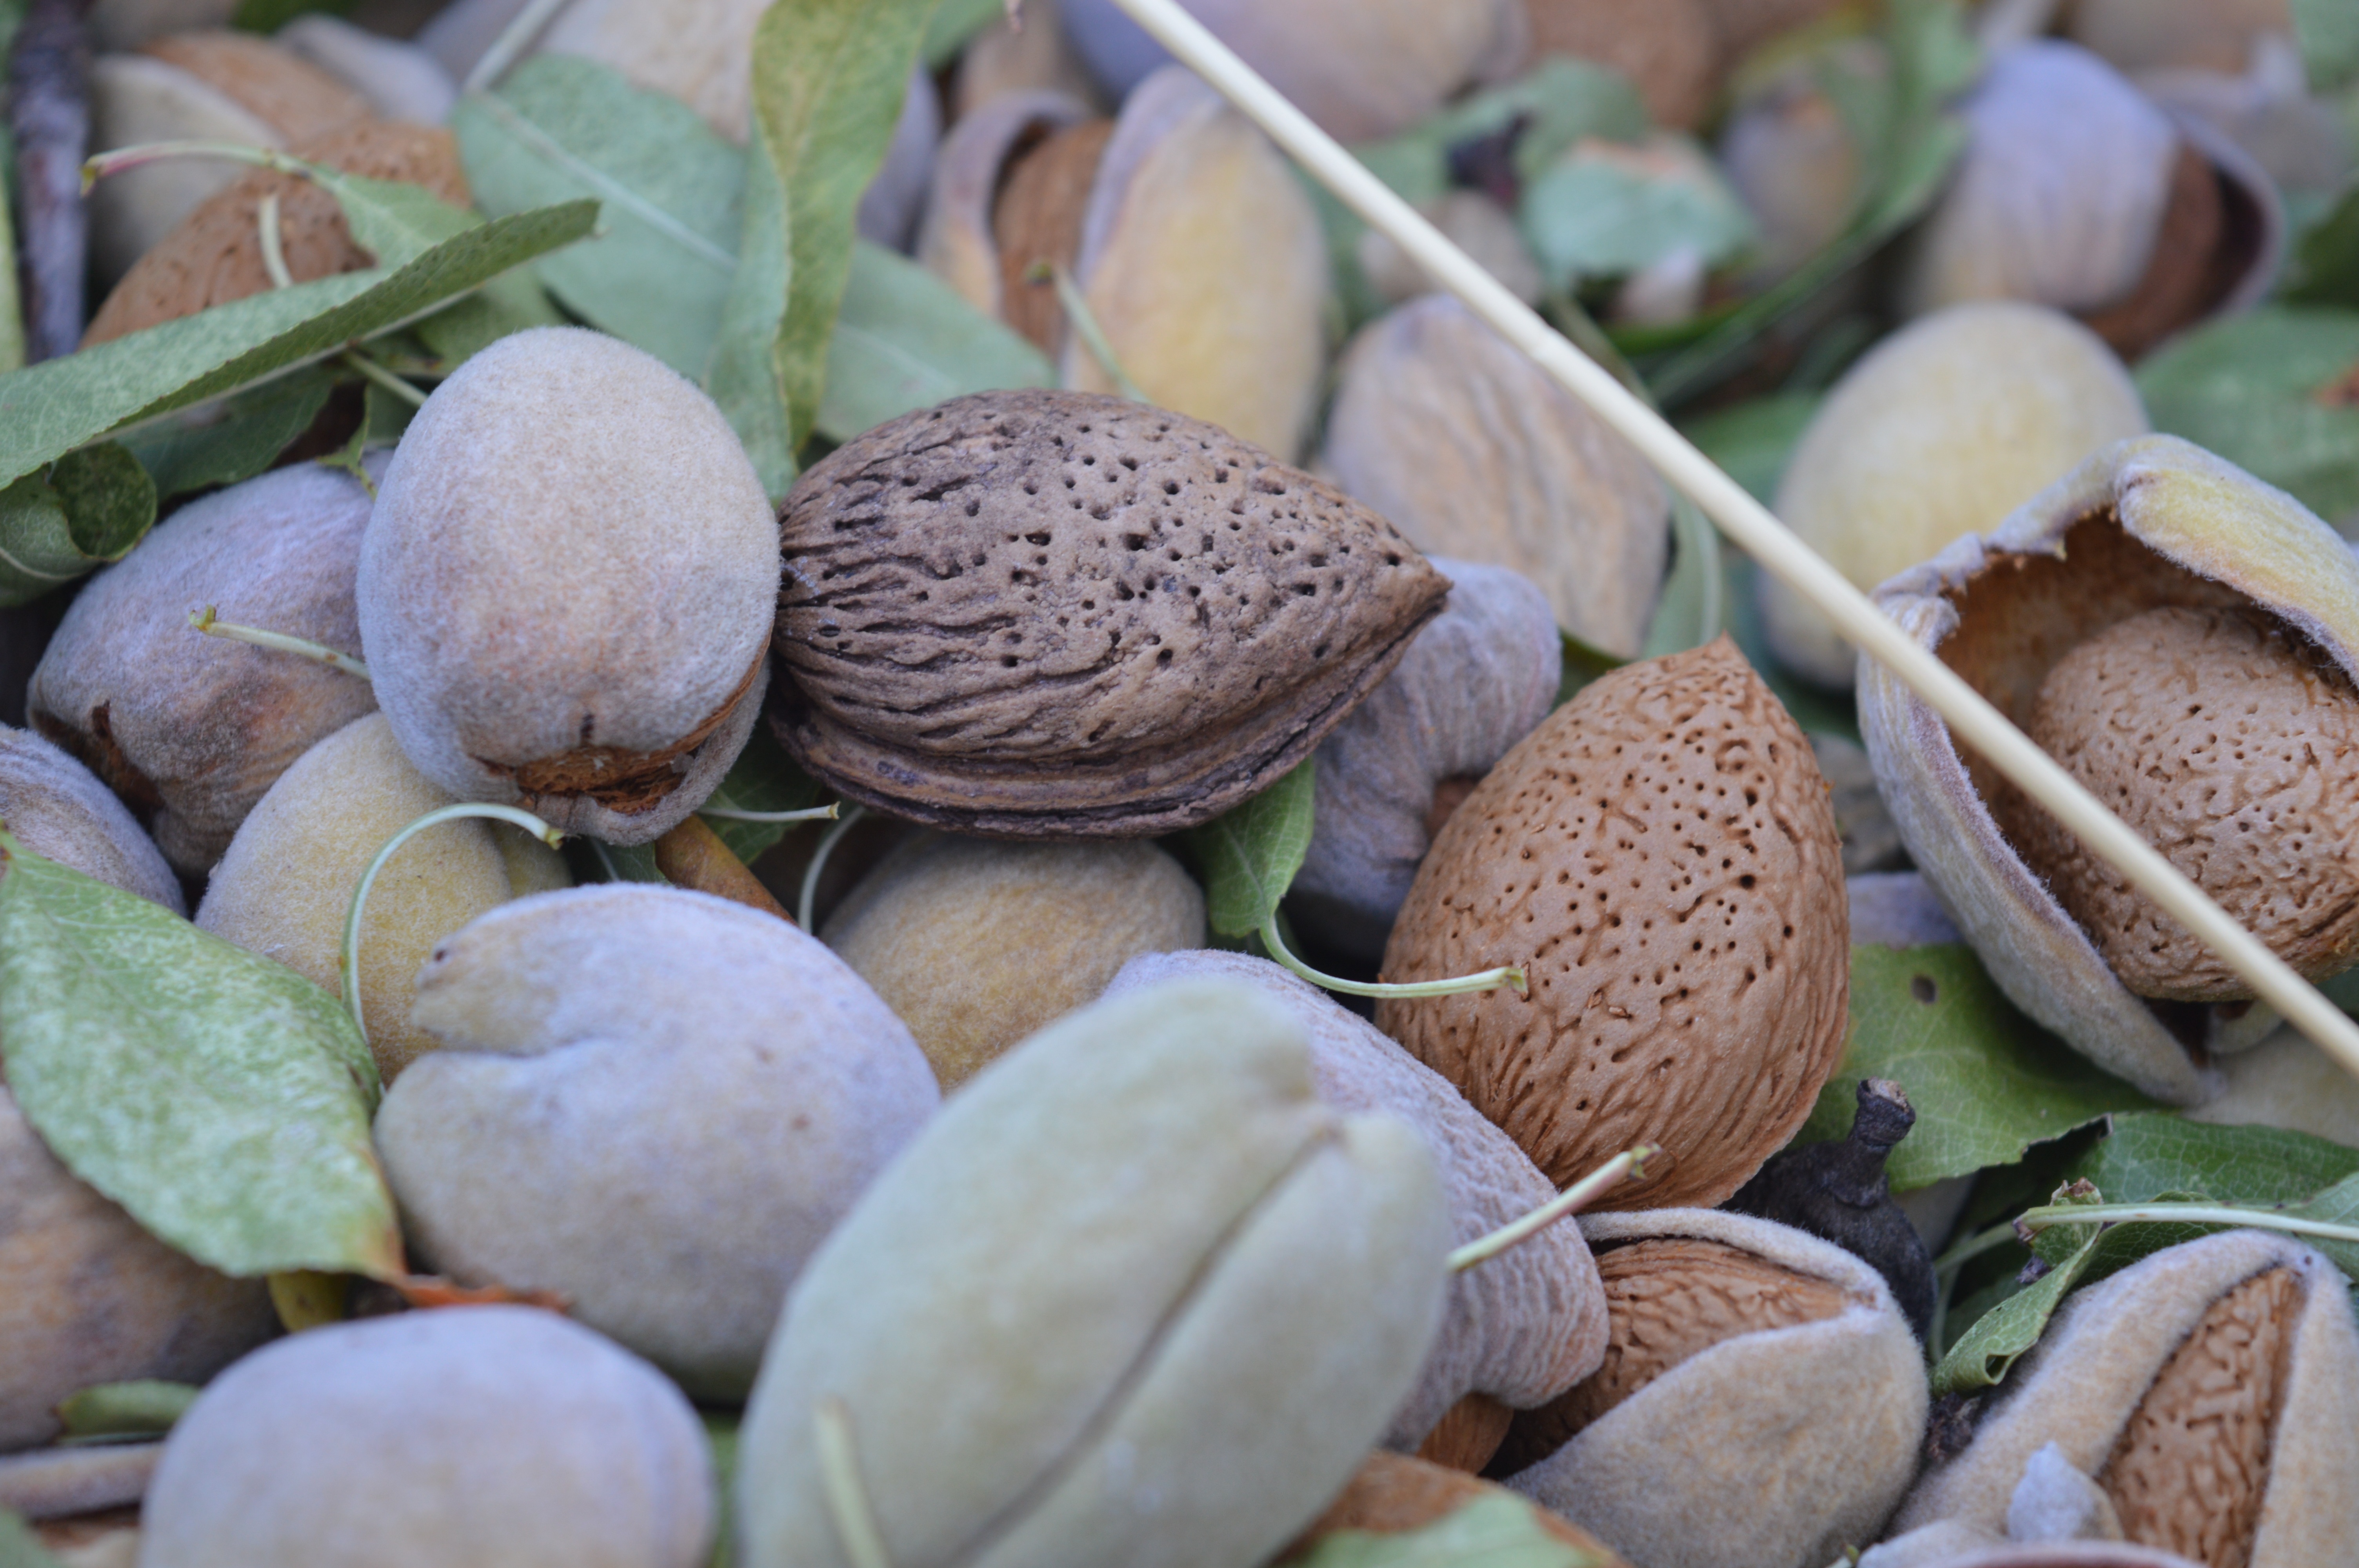
nature, plant, fruit, flower, food, produce, nut, agriculture, garden, coconut, healthy food, almonds, dried fruit, flowering plant, puglia, land plant, nuts seeds